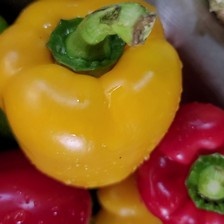
Label: capsicum